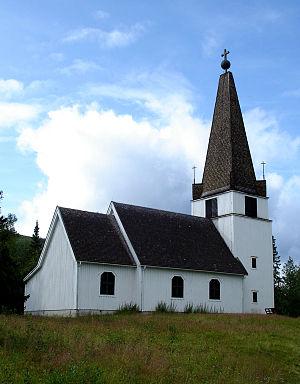
La réserve naturelle de Vindelfjällen est une réserve naturelle située dans les communes de Sorsele et de Storuman, dans le comté de Västerbotten, en Laponie suédoise. Il s'agit de la plus vaste réserve naturelle du pays et l'une des plus vastes aires protégées d'Europe, avec 562 772 ha.